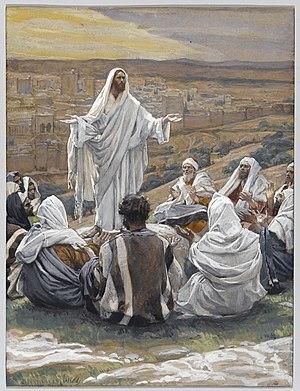
Le Catéchisme de l'Église catholique est un ouvrage d'instruction à la doctrine catholique, résumant la foi, l'enseignement et la morale de l'Église catholique. Il a été promulgué le 11 octobre 1992 et publié solennellement le 7 décembre 1992. Sa rédaction a été suggérée par l'Assemblée générale extraordinaire du Synode des évêques de 1985, vingt ans après la fin du concile Vatican II et approuvée par Jean-Paul II le 7 décembre 1985.